Dandy Dick (film)

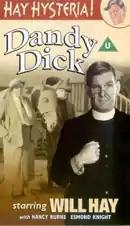

Dandy Dick is a 1935 British comedy film directed by William Beaudine and starring Will Hay. It was based on the 1887 play "Dandy Dick" by Arthur Wing Pinero. It is the second and last of his films to be based on a play by Arthur Wing Pinero – the first was "Those Were the Days" which was based on "The Magistrate". Moore Marriott, who played an uncredited role in the film, later became a famous foil to Hay in films later on alongside Graham Moffatt, it was during the film of Dandy Dick that Marriott introduced the idea of being a supporting player to Hay.